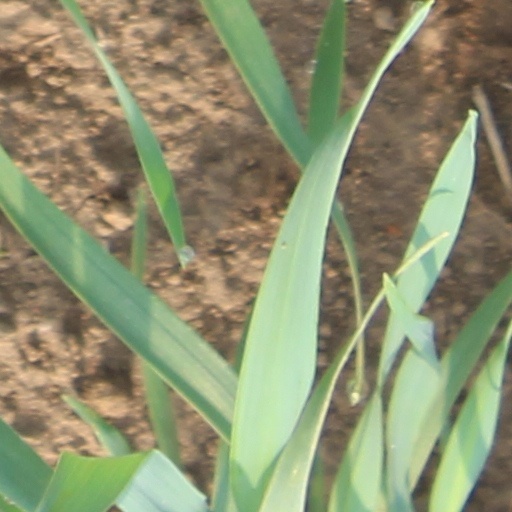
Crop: wheat